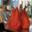
Label: pear